Heinz Otto Schild

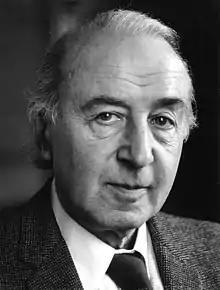
Heinz Otto Schild (1908-1984)

Heinz Otto Schild (18 May 190615 June 1984), was a pharmacologist now known for the development of the Schild plot.